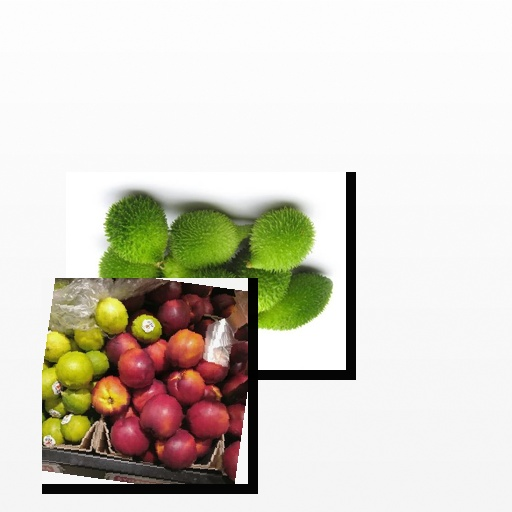
Food items: nectarine, spiny_gourd